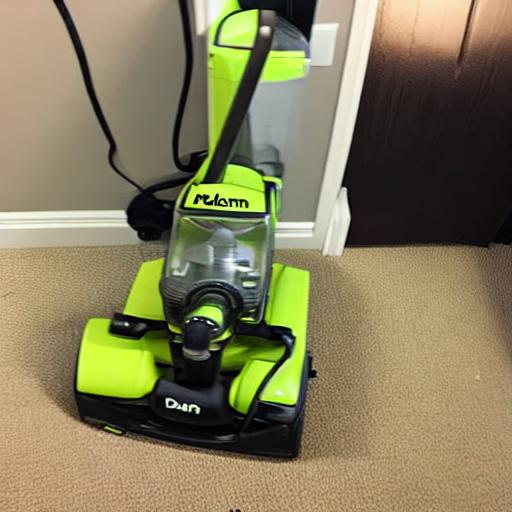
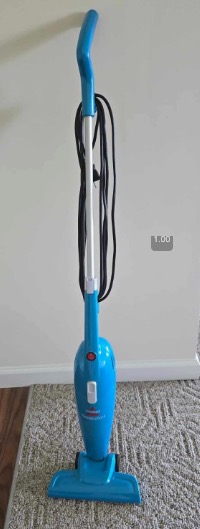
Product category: items_vacuum
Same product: no